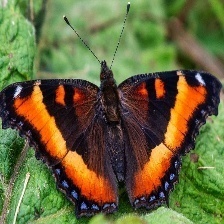
Species: MILBERTS TORTOISESHELL
Butterfly family (ImageNet category): admiral